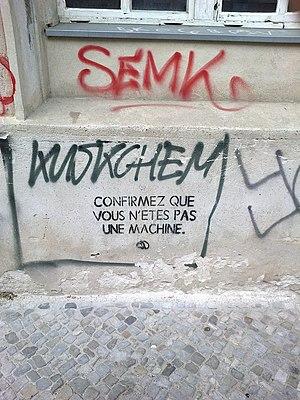
Graffiti anonyme de 2013 ""Confirmez que vous n'êtes pas une machine"""
Un automatisme est un sous-ensemble de machines destinées à remplacer l'être humain dans des tâches, en général simples et répétitives, mais réclamant précision et rigueur.